Ellsworth Air Force Base

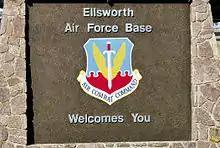
Main entrance sign

Units marked GSU are Geographically Separate Units, which although based at Ellsworth, are subordinate to a parent unit based at another location.